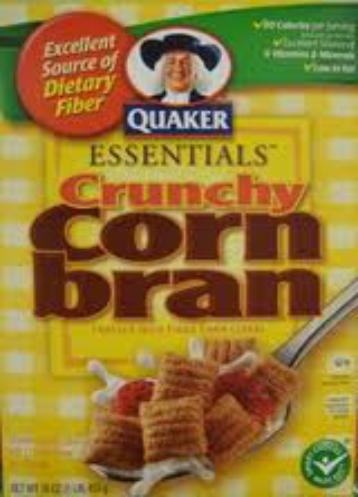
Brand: Crunchy Corn Bran
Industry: Food